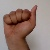
The image shows a hand gesture representing the letter 'A' in Indian Sign Language.